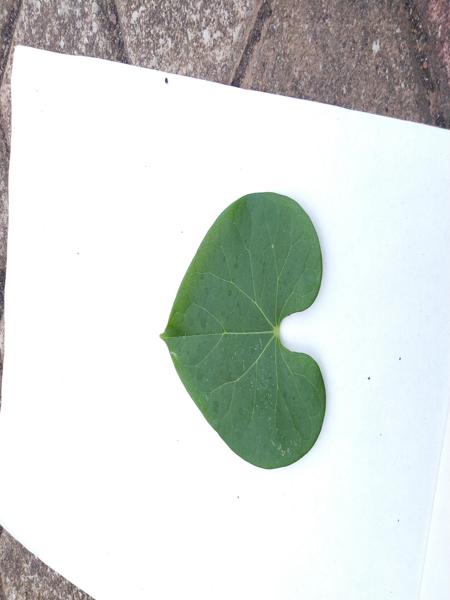
Plant: Amruthaballi